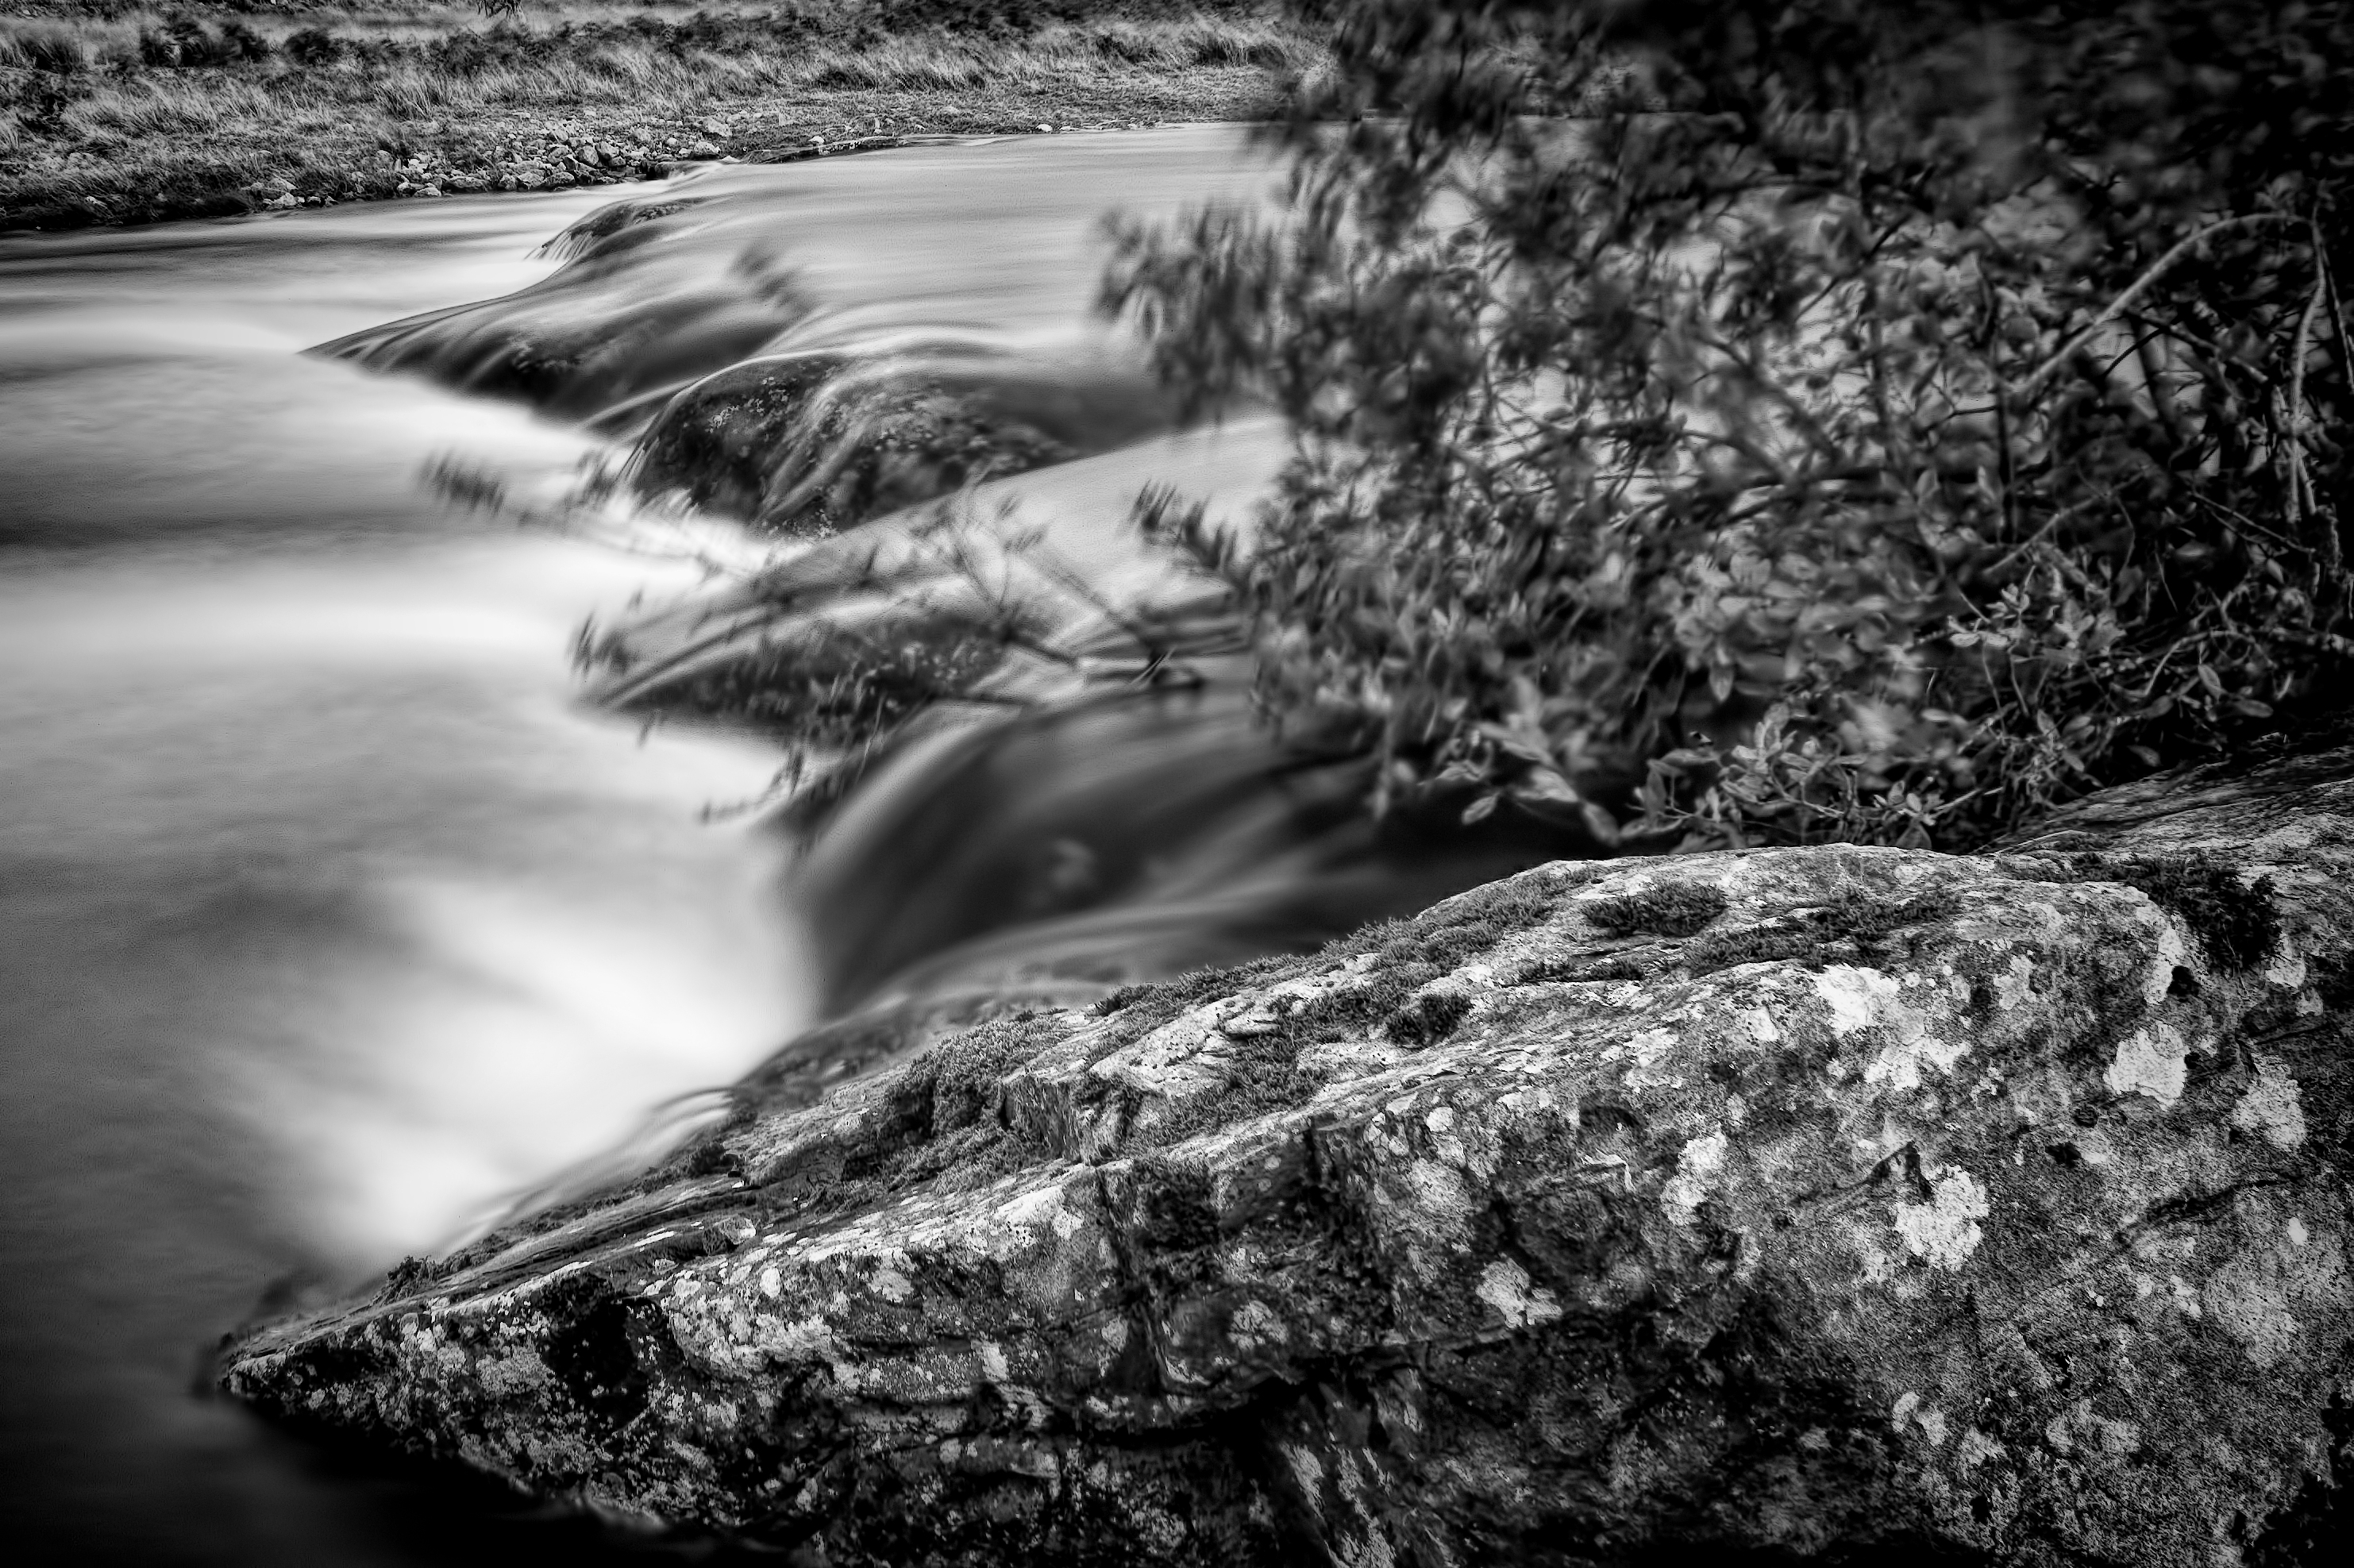
sea, tree, water, nature, rock, black and white, photography, wave, river, stream, reflection, darkness, monochrome, material, longexposure, habitat, blackdiamond, glentorridon, riverbalgy, westerross, monochrome photography